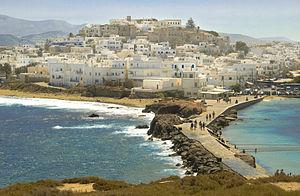
La ville de Náxos, aussi appelée Chóra, est la principale ville de l’île de Naxos, en Grèce.